Reginald Bowie

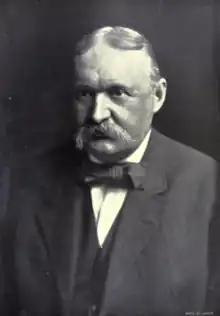
Bowie in 1912 publication

Reginald Bowie (December 14, 1854 – November 5, 1926) was an American politician, businessman and engineer from Maryland. He served as a member of the Maryland House of Delegates in 1892.